Clapping game

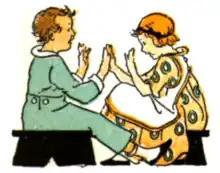
Illustration of a clapping game created by Andrew and Kyle Clements, c.1920

Due to the communication skills and coordination required, simple clapping games are age appropriate for children age 24 months and above. In many cultures clapping games are played by all sexes and ages, but in many European and European-influenced cultures, they are largely the preserve of girls.